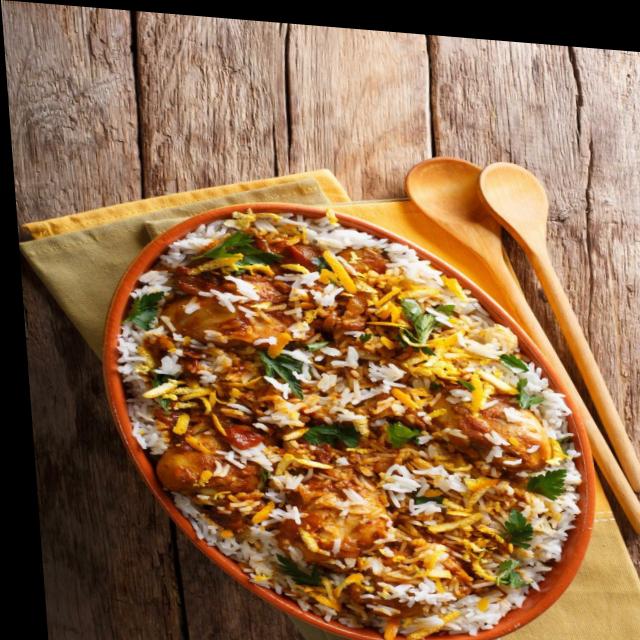
Dish: biryani